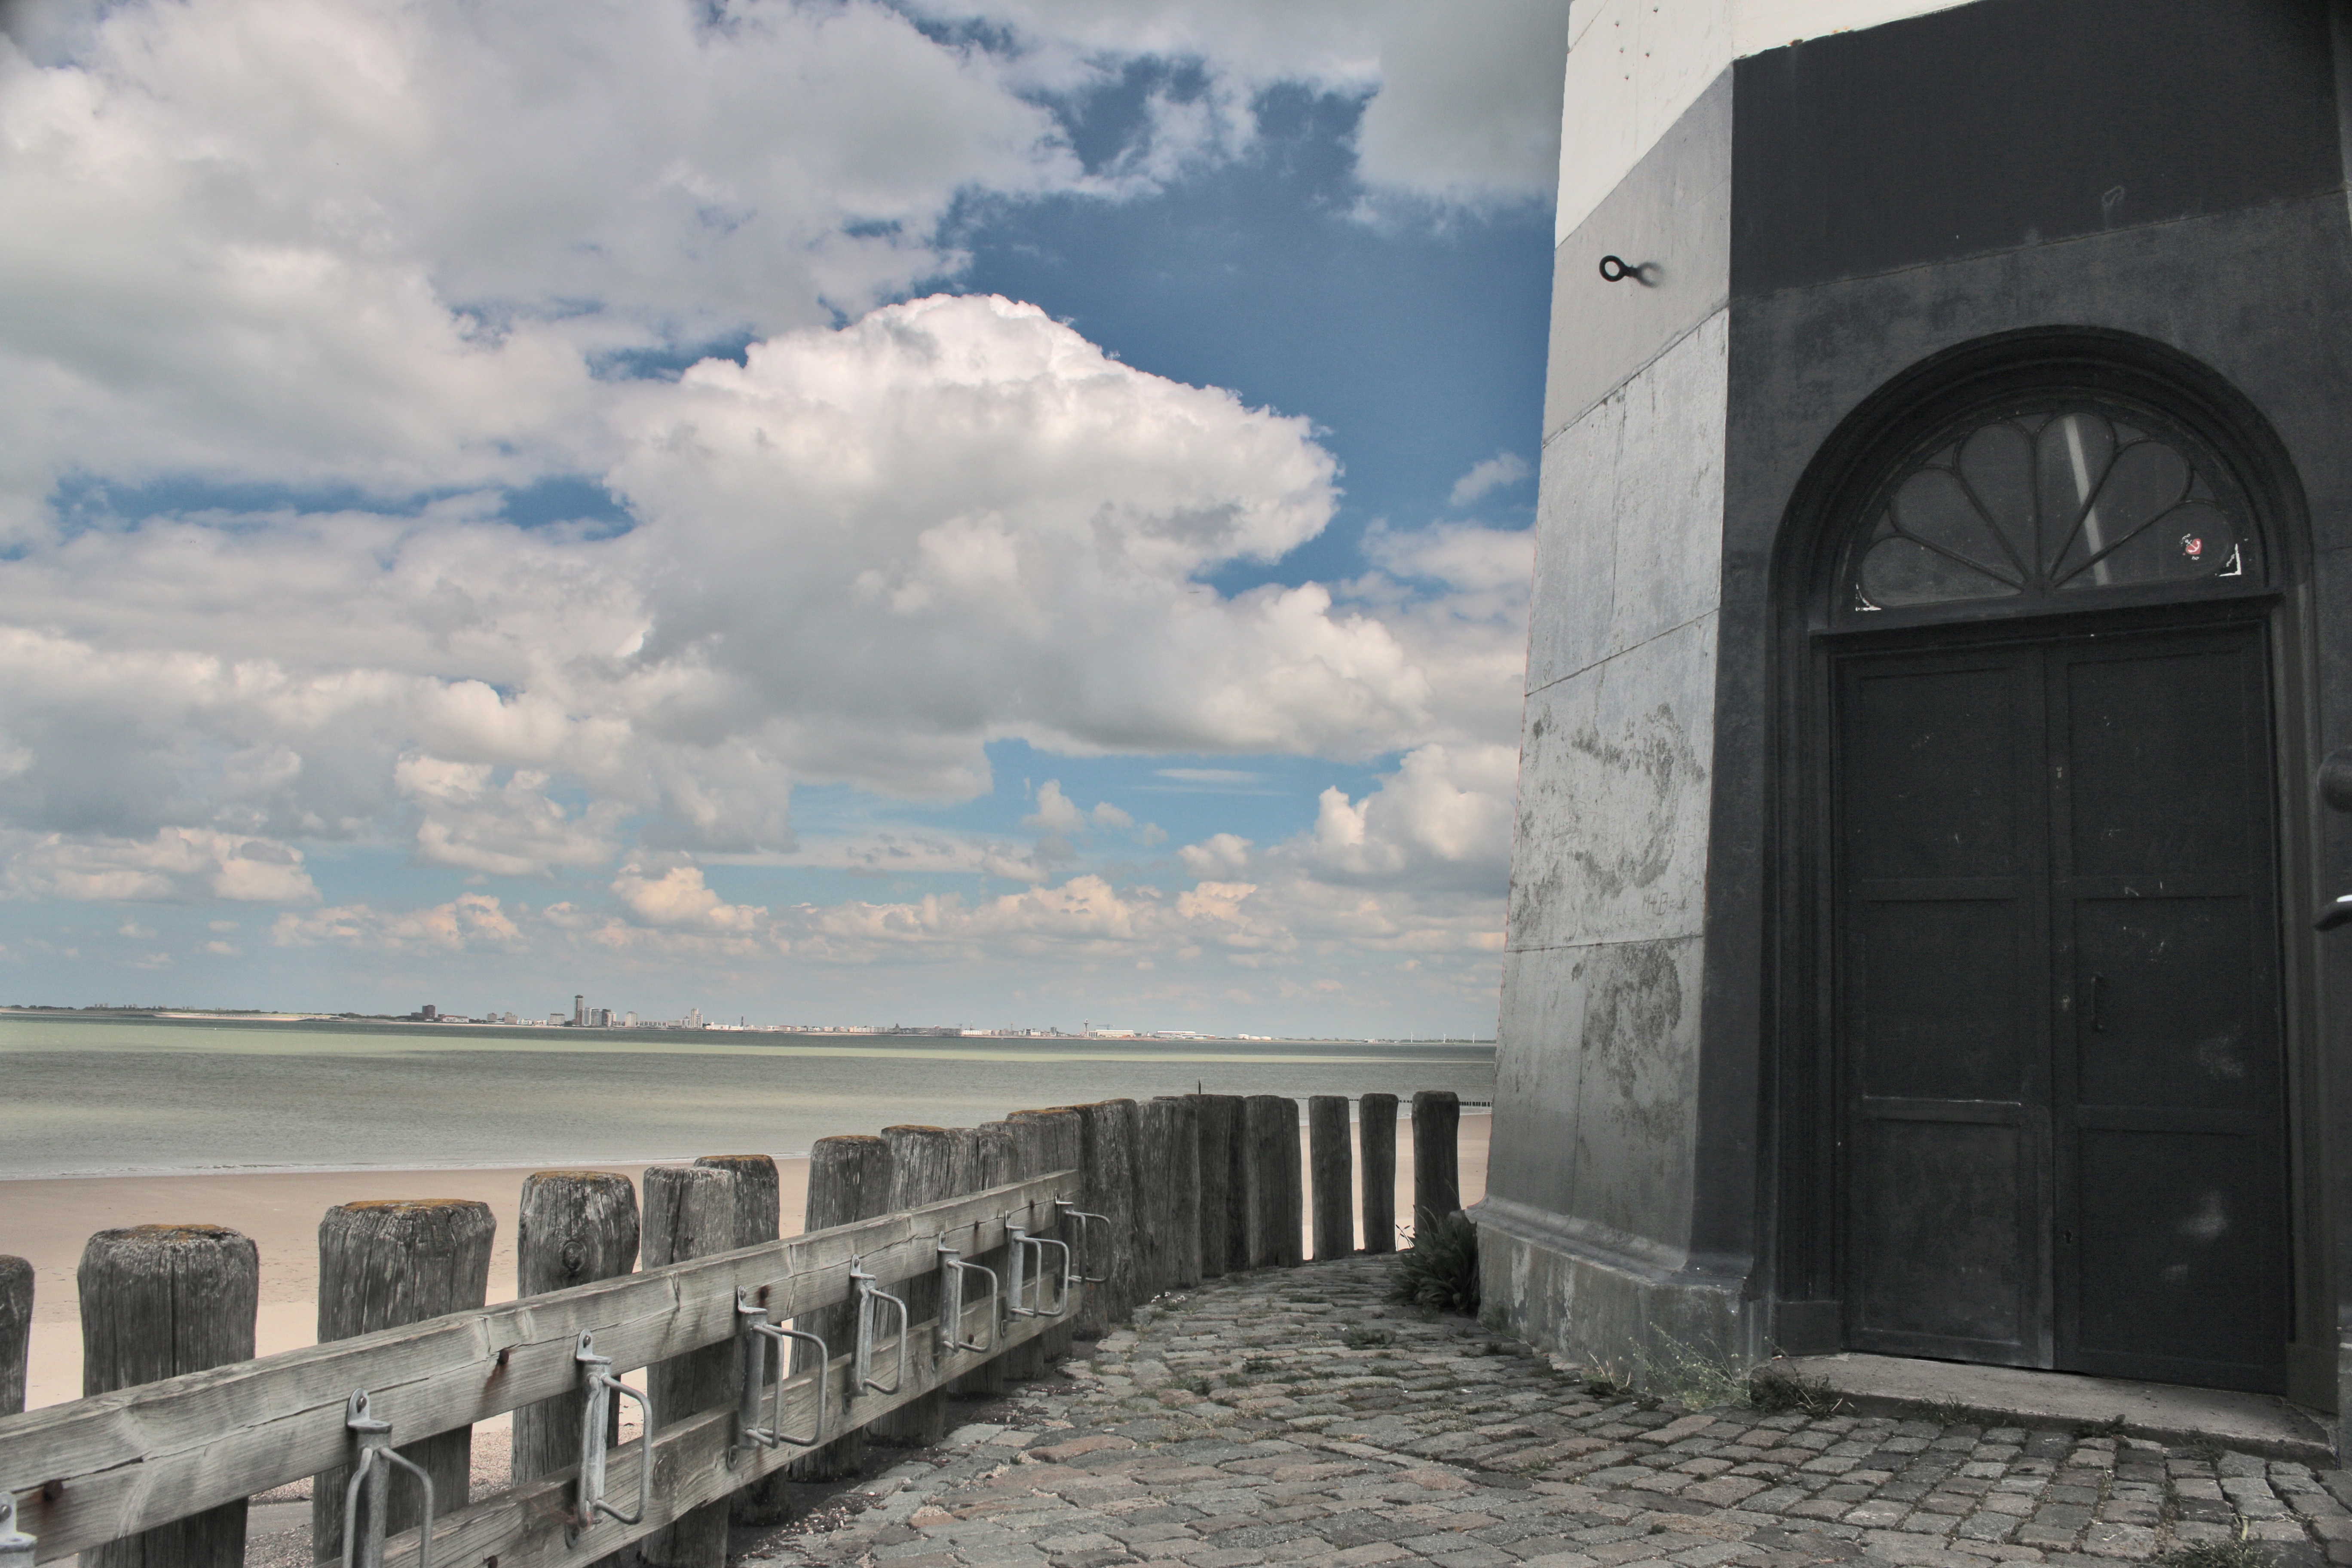
sea, lighthouse, architecture, sky, door, netherlands, input, breskens, province zeeland, zeeuws vlaanderen, scheldt estuary